2008 French Grand Prix

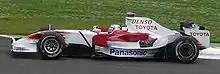
Jarno Trulli took Toyota's first podium finish since the 2006 Australian Grand Prix.

Massa was delighted with his race victory, saying, "A great race, a fantastic result. The win came my way because Kimi had a problem with his car and at the pace he was running, it would have been hard for me to beat him on the track. I would have been happy with second place but of course, the win makes me even happier." After the race, Räikkönen said,